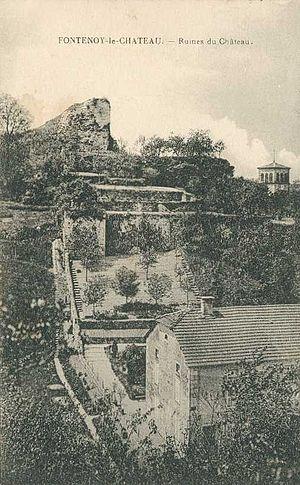
Le château de Fontenoy-le-Château tint son rôle défensif dans le département des Vosges de la fin du Xᵉ siècle jusqu'à sa destruction partielle en 1635, pendant la guerre de Trente Ans.